Krasny Baltiyets railway station

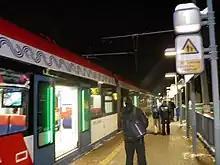
Krasny Baltiets Station

Krasny Baltiyets is a light rail station of the high-speed rail transport system of the Moscow Central Diameters, located in Moscow on the border of the Koptevo, Aeroport, Sokol and Voikovsky districts. The commute time to Dmitrovskaya MCD2 station is 6 minutes and 2 minutes to Streshnevo MCC station.